Hernán Cortés

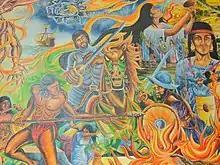
The Battle of Centla, where the horse played a decisive role in one of the first military engagements in the Americas. Mural in the municipal palace of Paraíso, Tabasco.

Cortés's military experience was almost nonexistent, but he proved to be an effective leader of his small army and won early victories over the coastal Indians. In March 1519, Cortés formally claimed the land for the Spanish crown. Then he proceeded to Tabasco, where he met with resistance and won a battle against the natives. He received twenty young indigenous women from the vanquished natives, and he converted them all to Christianity.